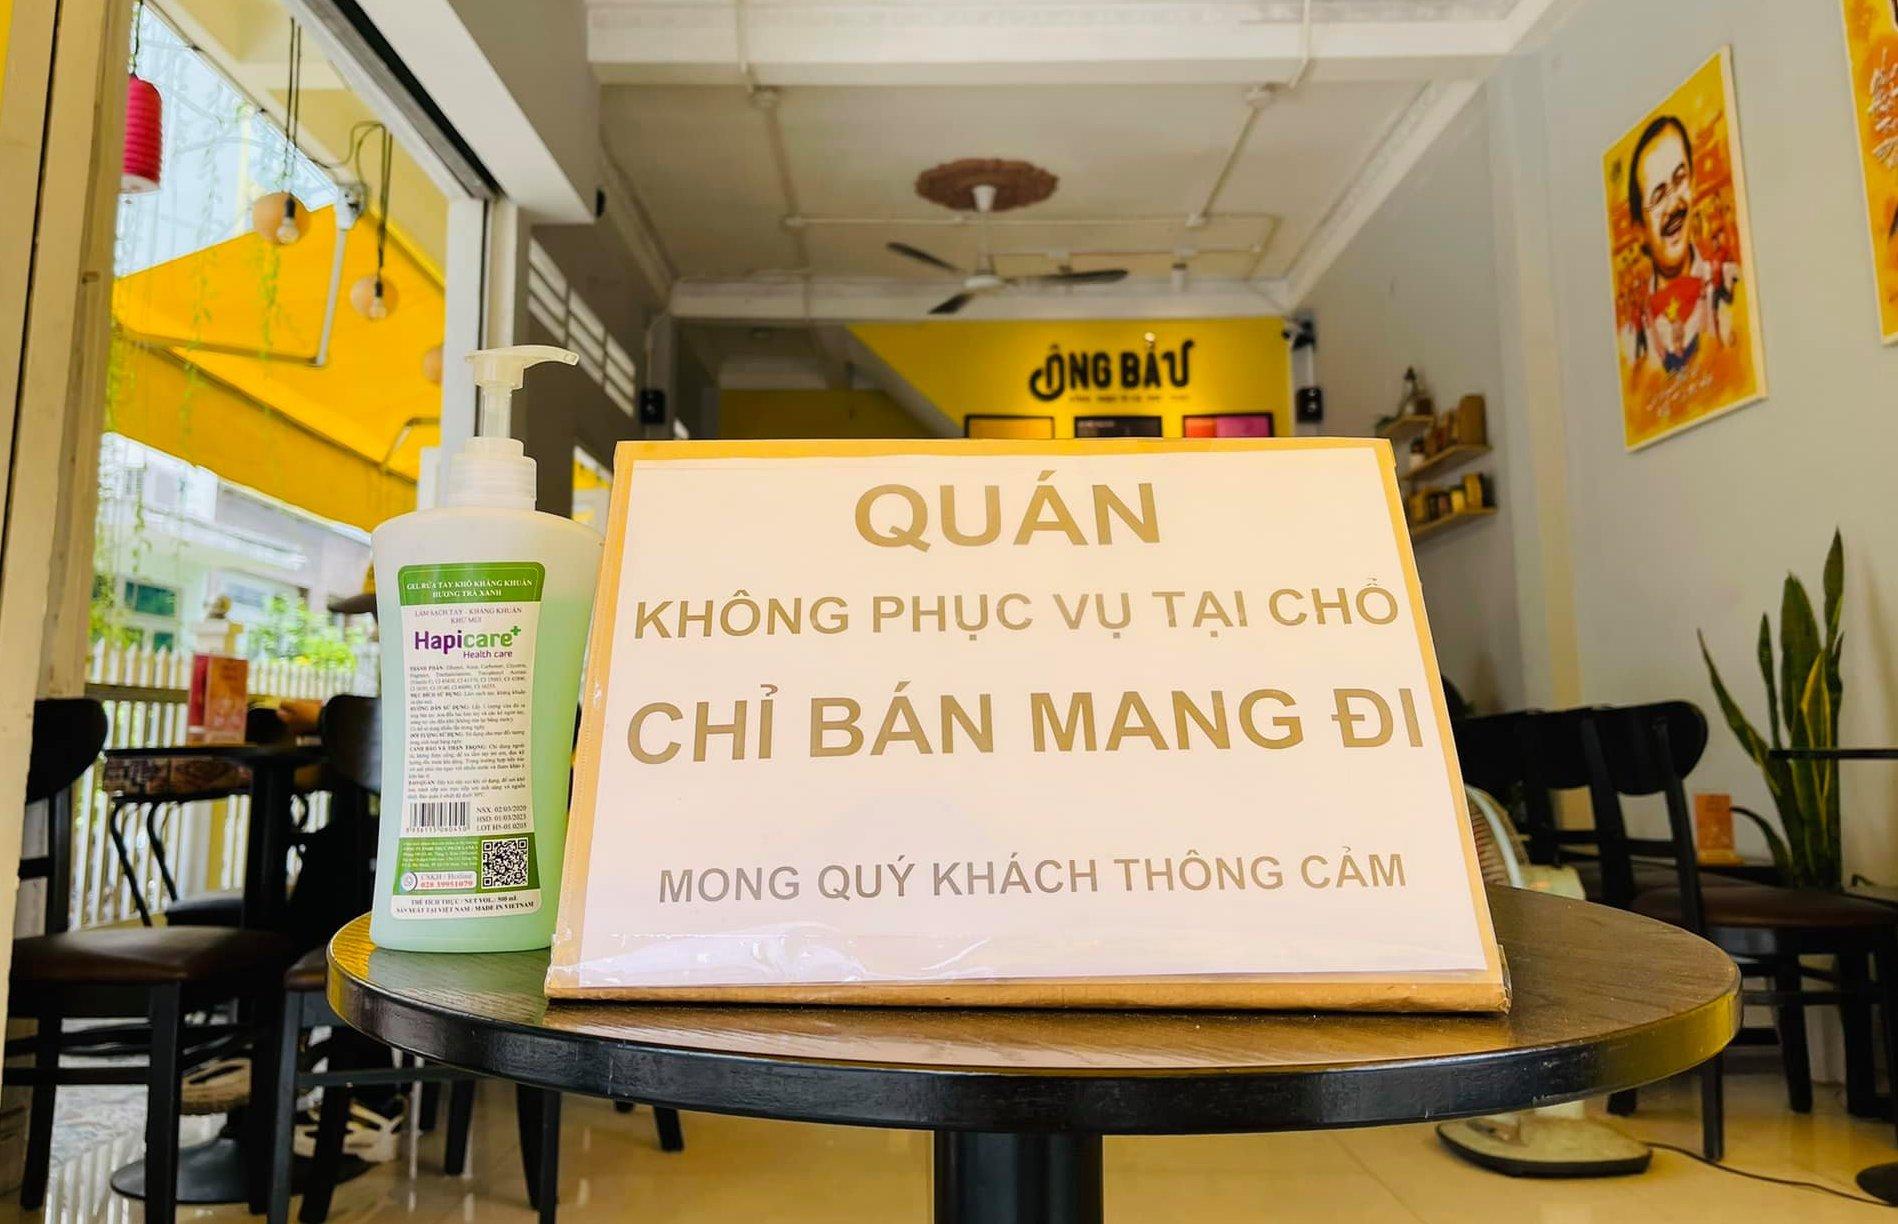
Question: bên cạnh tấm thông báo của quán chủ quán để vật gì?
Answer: để một chai nước rửa tay